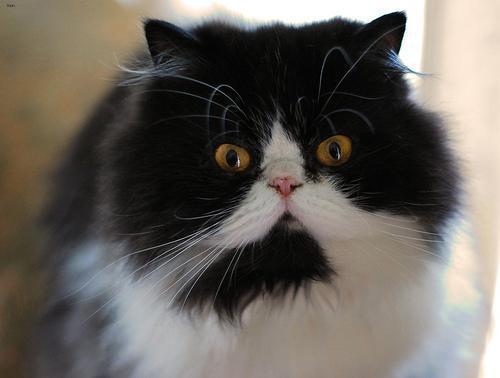
Persian